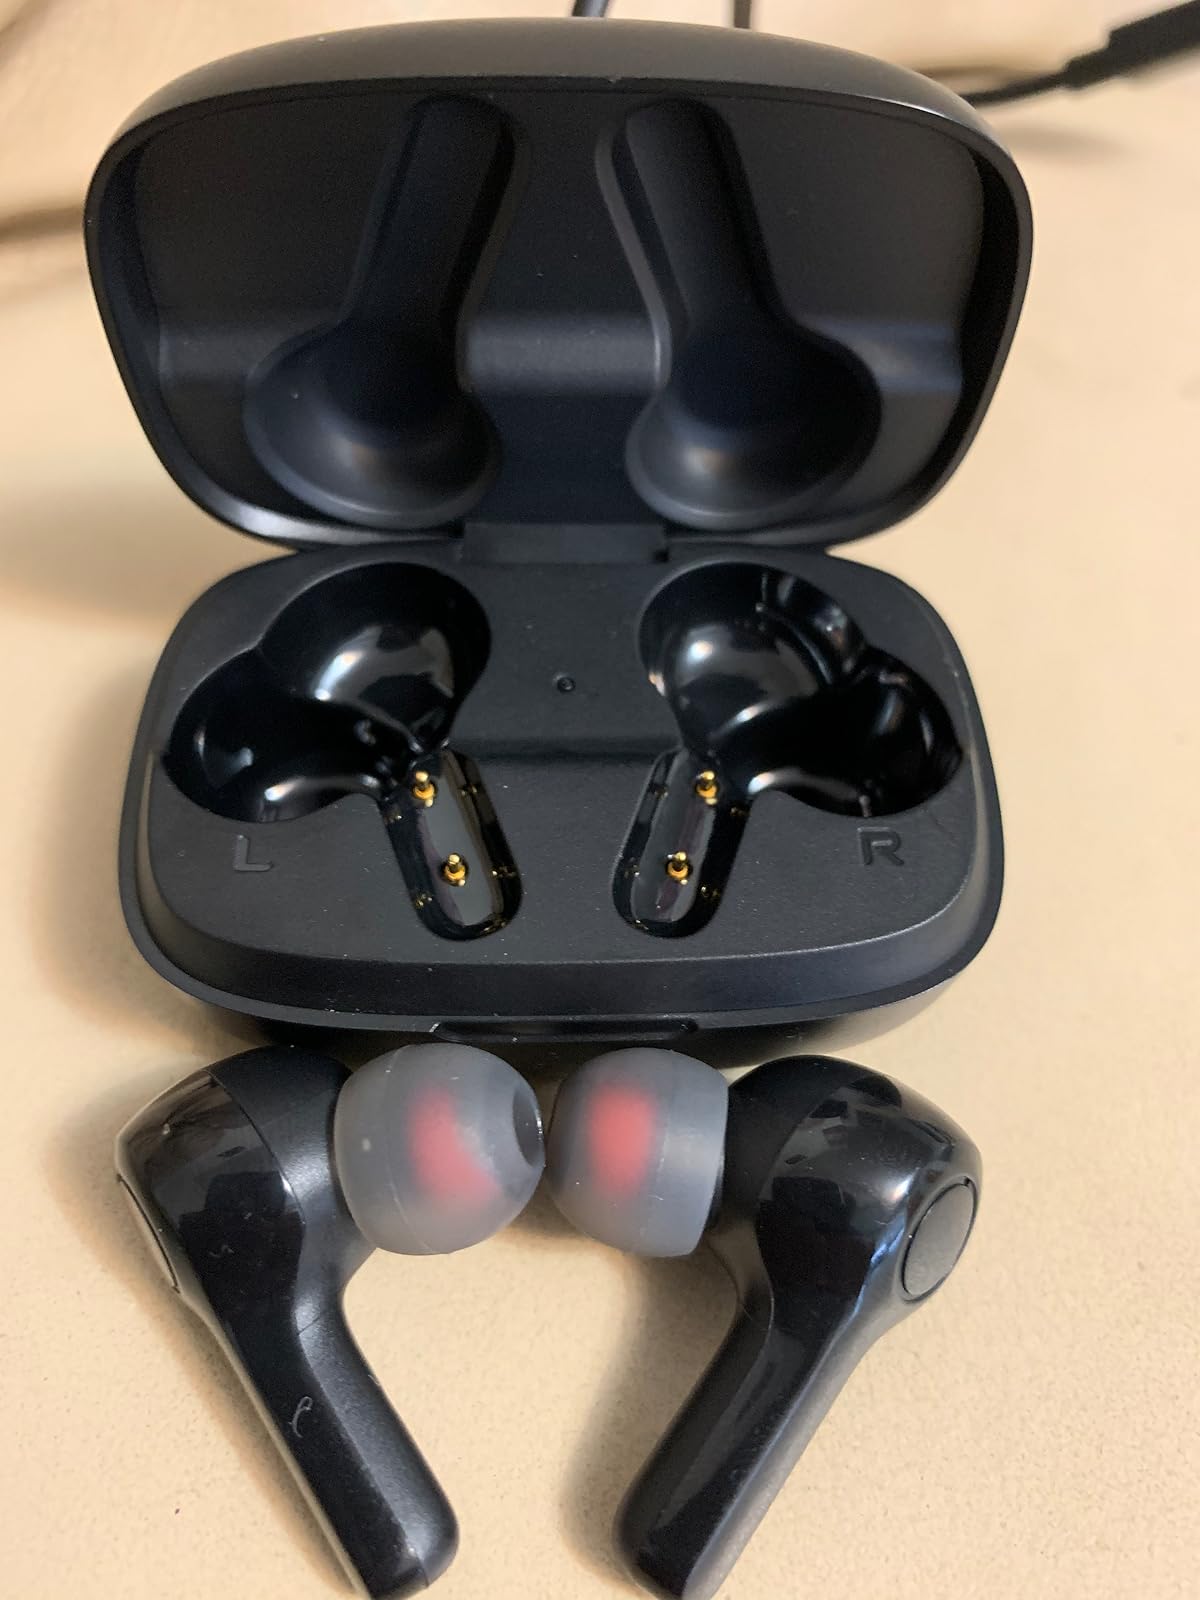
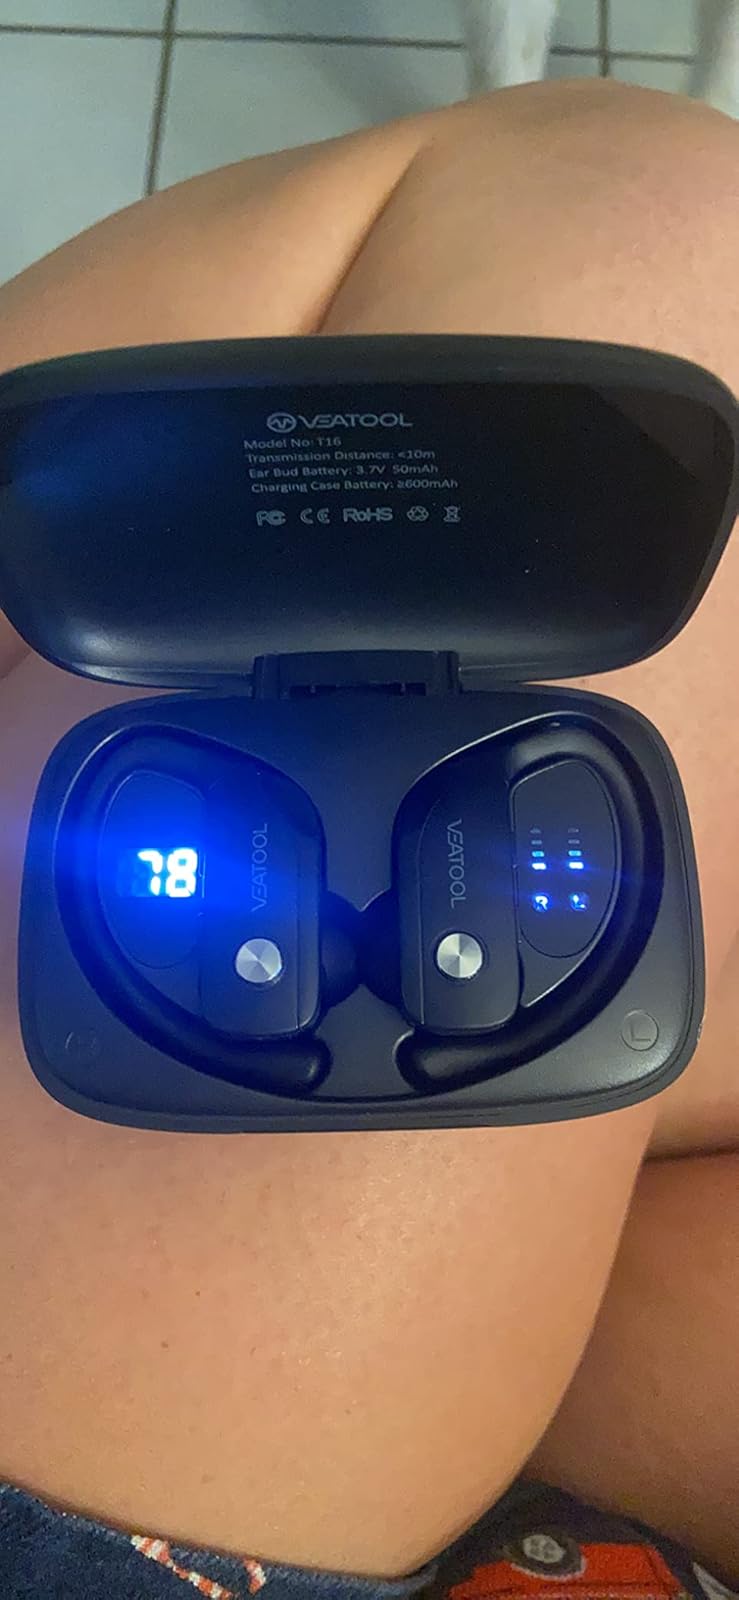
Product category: earbuds
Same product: no